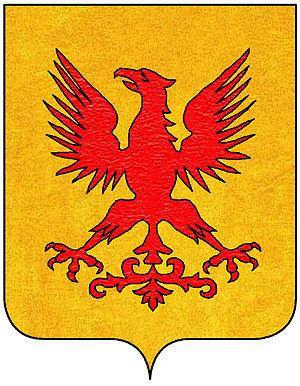
Les Da Polenta ou Polentani étaient les membres d'une vieille famille noble italienne dont le nom dérive du Château de Polenta près de Bertinoro en Romagne.
Francesca da Rimini ou Francesca da Polenta est une jeune Italienne dont les amours tragiques ont été immortalisées par Dante Alighieri dans la Divine Comédie.